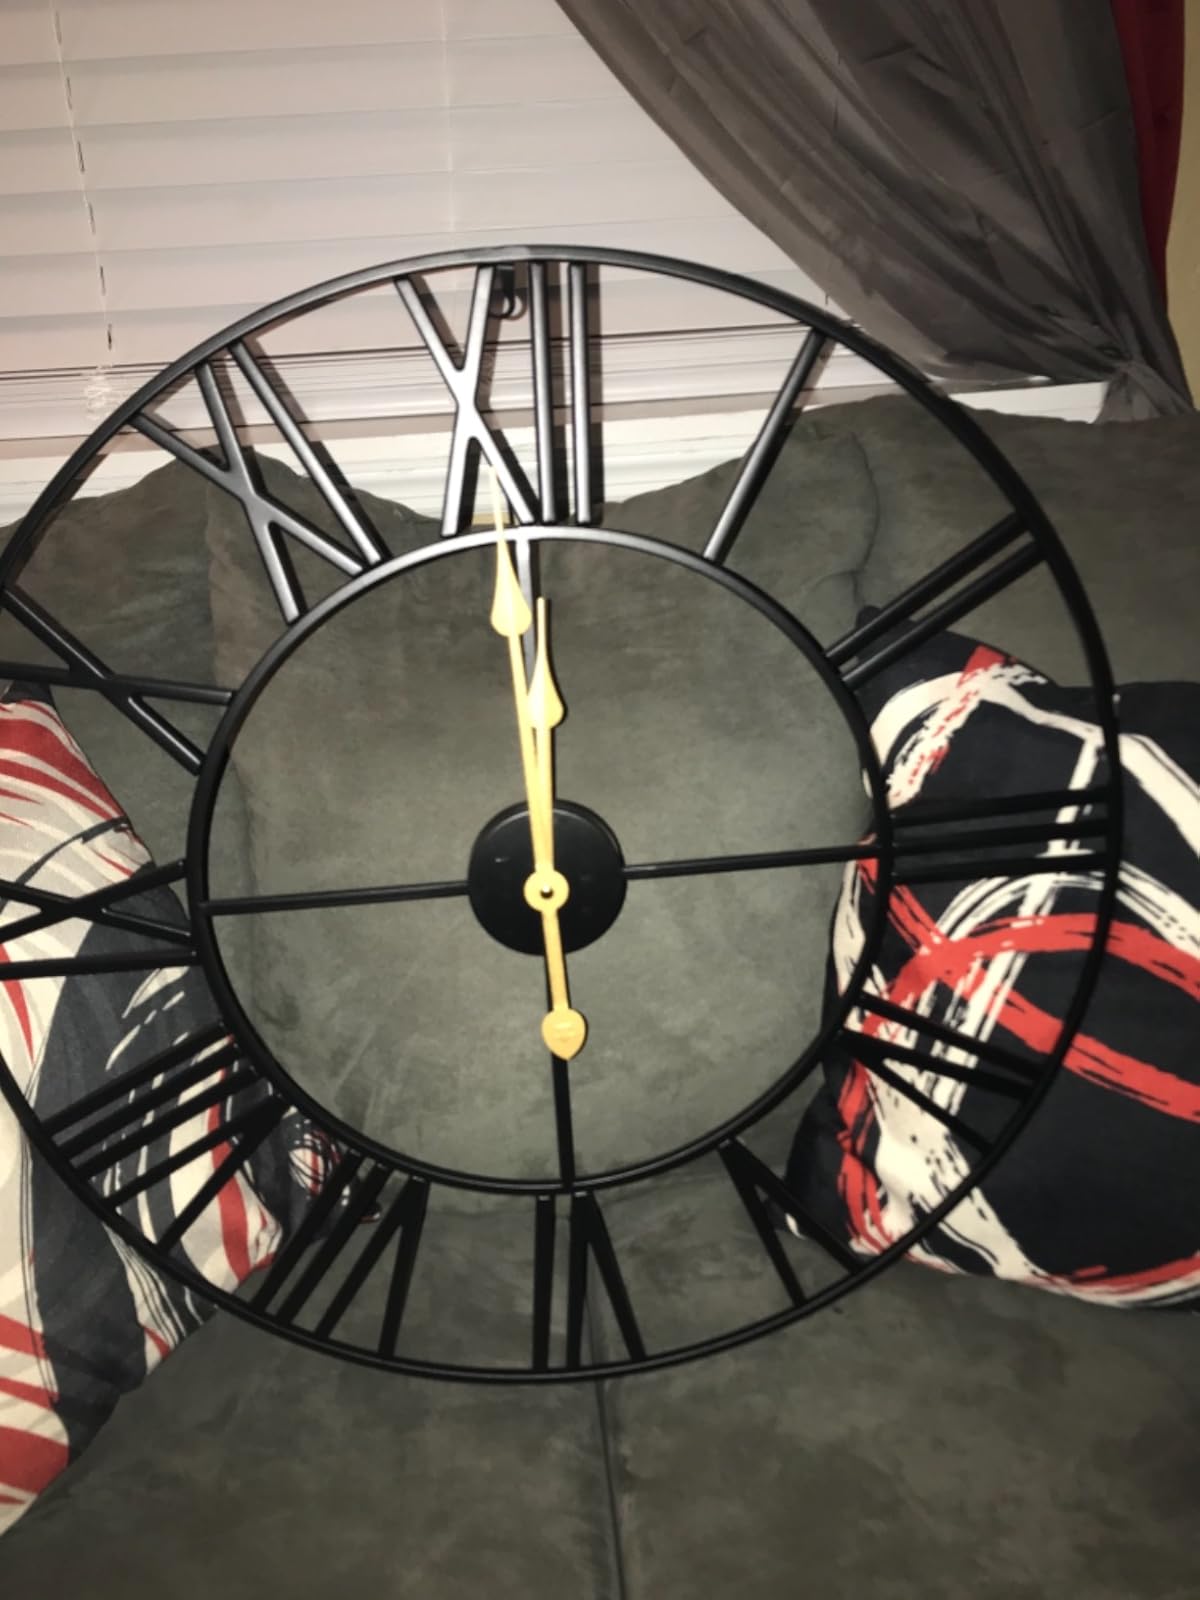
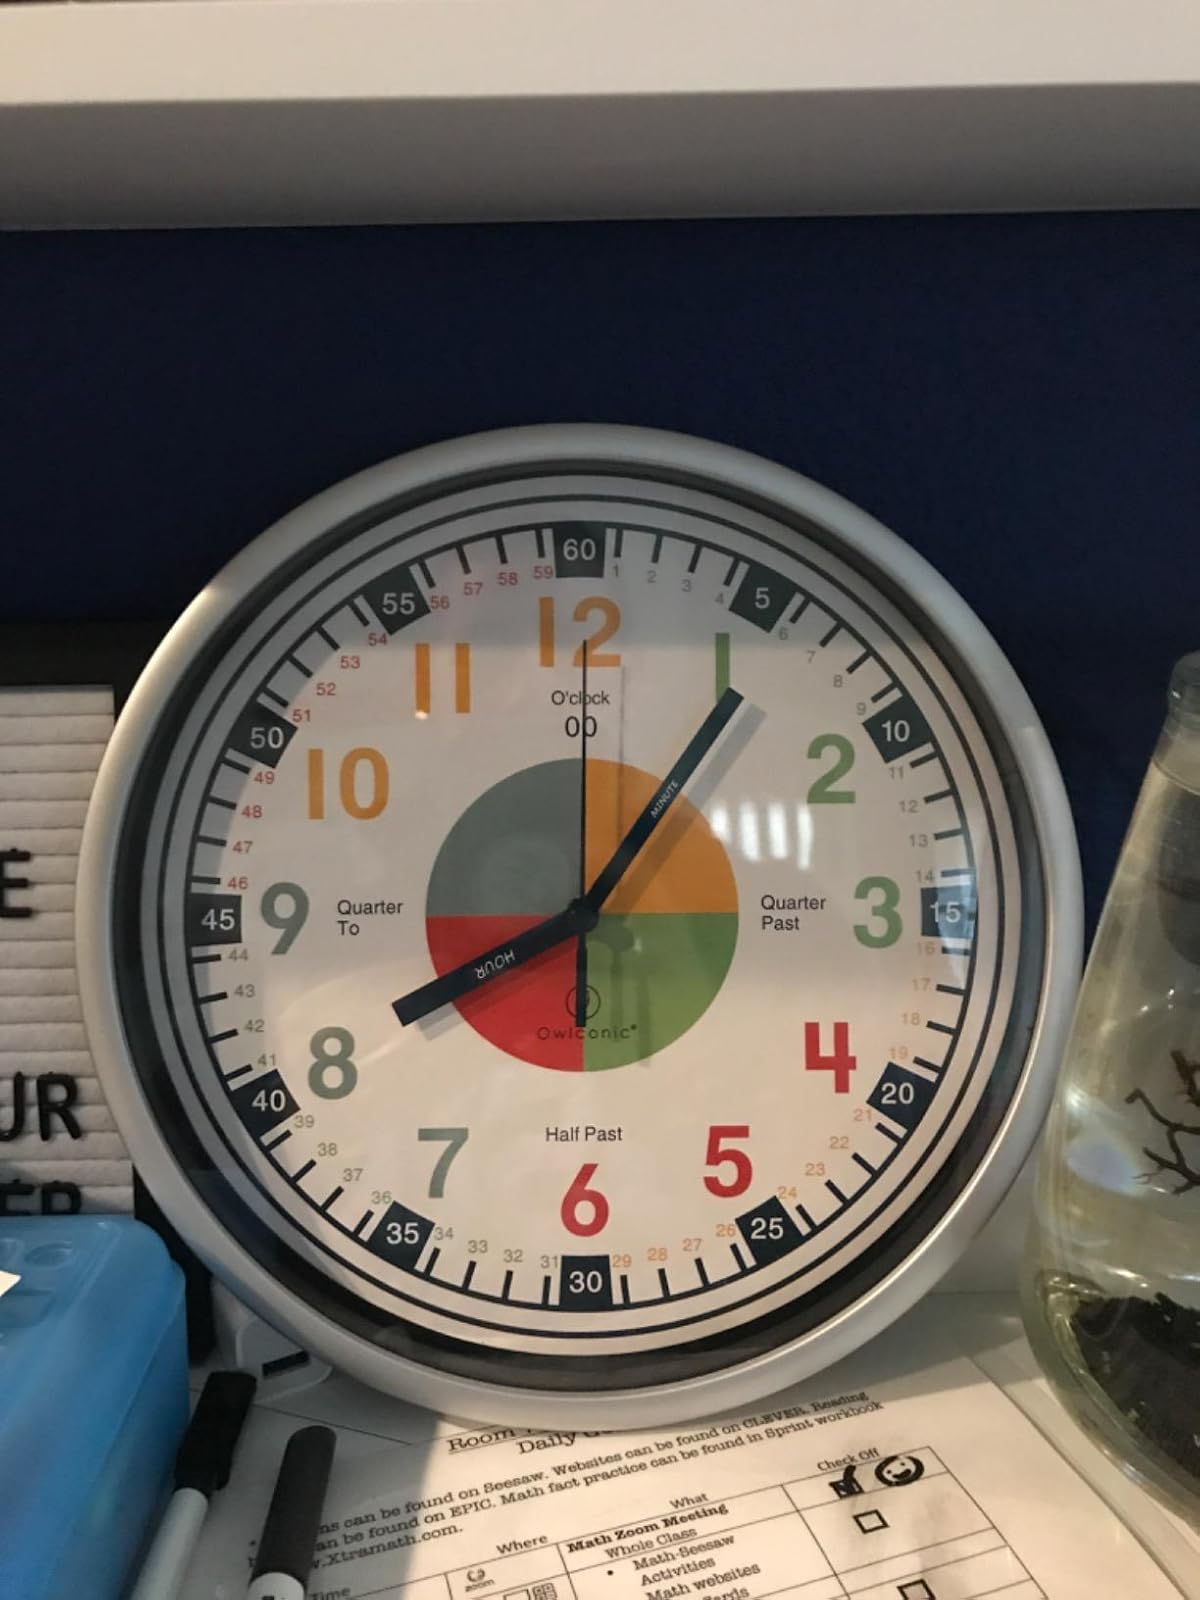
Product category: clock
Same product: no